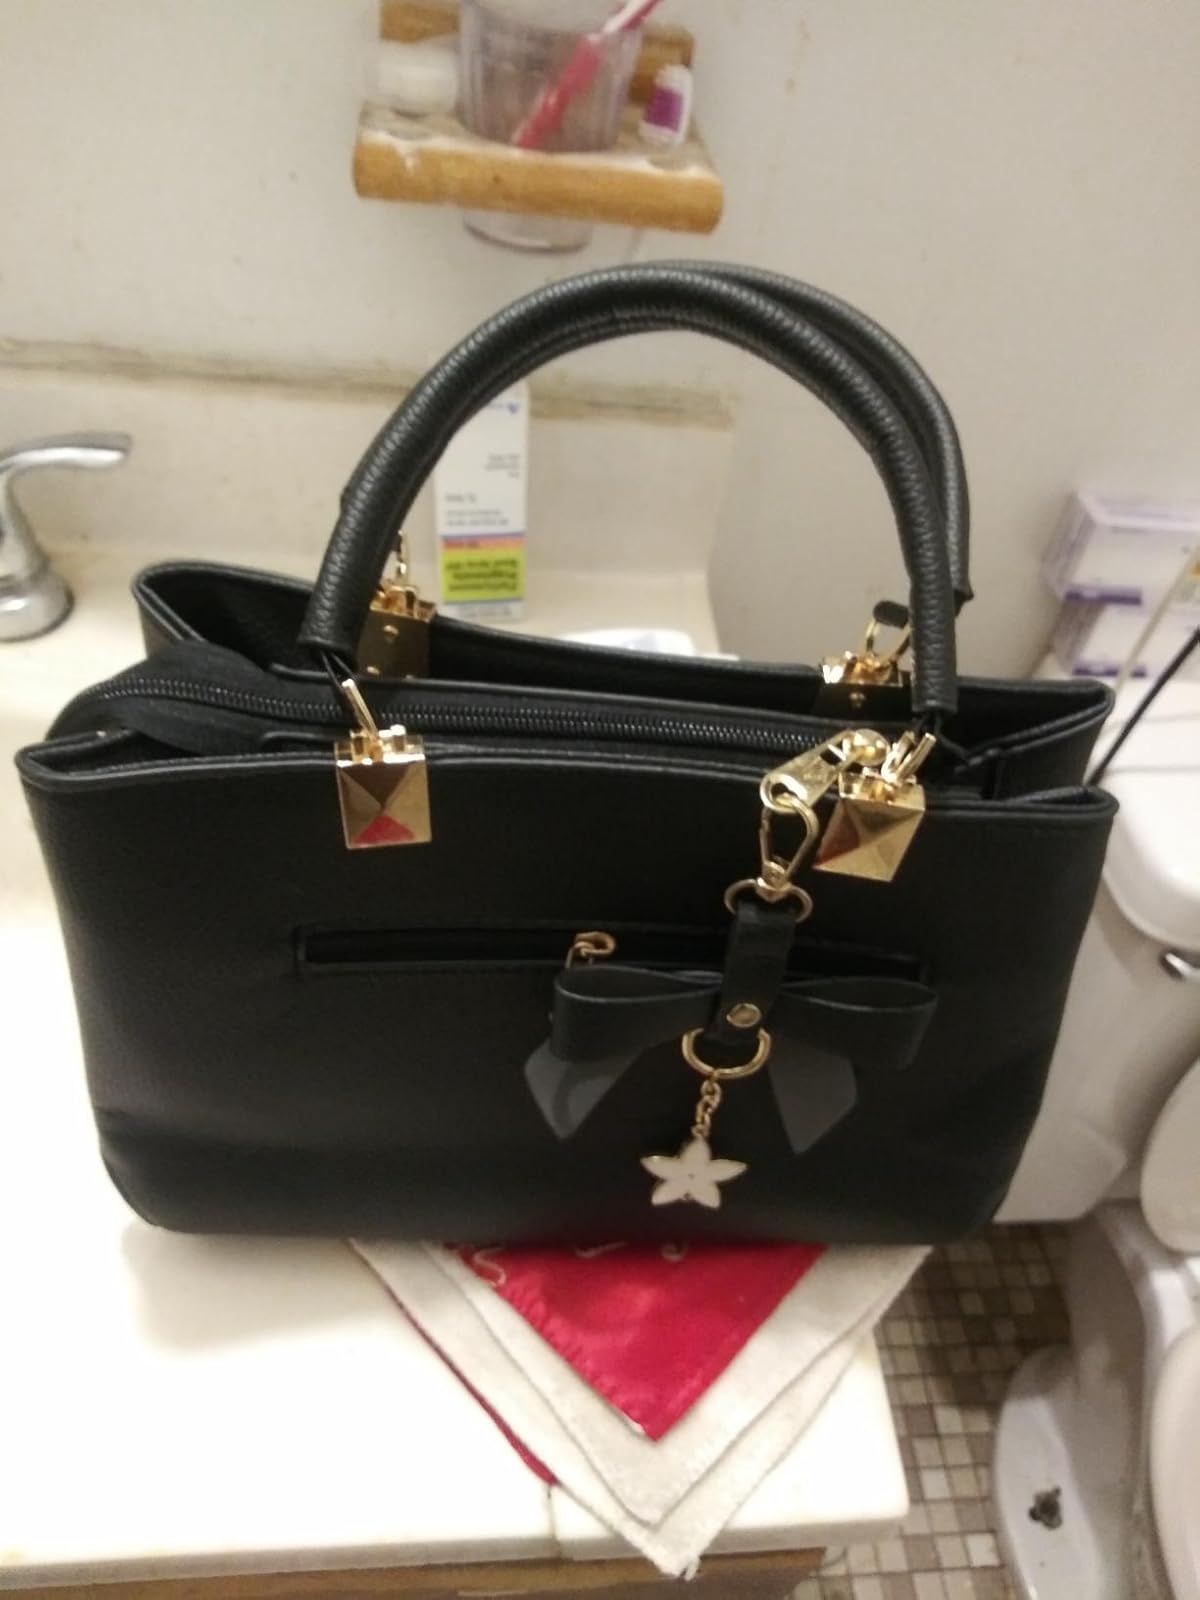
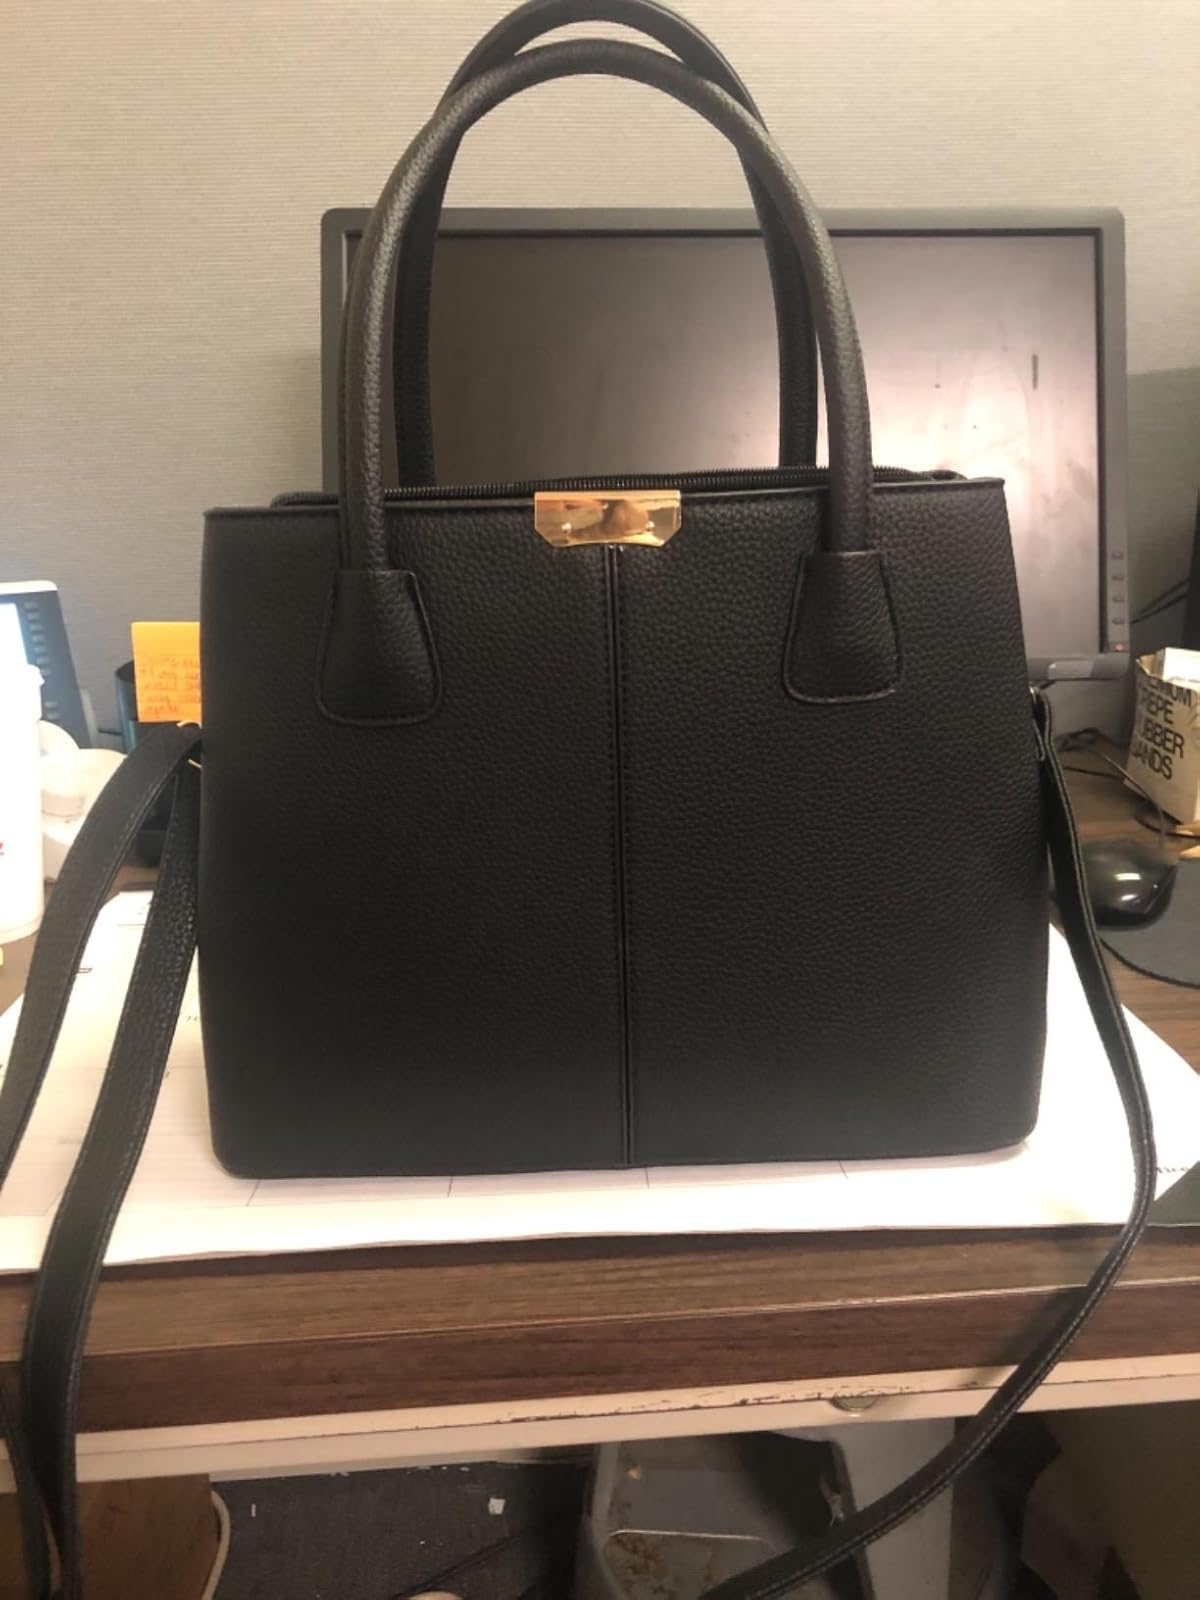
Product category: accessories_handbag
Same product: no